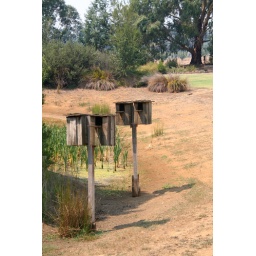
Bird boxes in the lake which is showing signs of the current drought. Katandra Garden. Wandin. Victoria.